Faraaz (film)

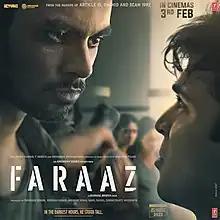
First look poster

Faraaz is a 2022 Indian Hindi-language action thriller film directed by Hansal Mehta and produced by T-Series and Benaras Media Works in association with Mahana Films. The film supports an ensemble cast with Zahan Kapoor starring as the titular Faraaz Ayaaz Hossain with Juhi Babbar, Aamir Ali, Aditya Rawal, Pallak Lalwani, and six newcomers, Jatin Sarin, Reshham Sahaani, Ninaad Bhatt, Harshal Pawar, and Sachin Lalwani including Kapoor marking their debuts.